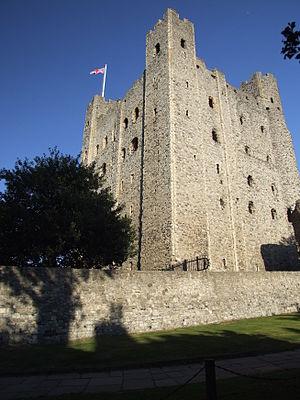
Le château de Rochester est un château médiéval situé dans la ville britannique de Rochester, dans le comté de Kent en Angleterre. Il se dresse sur la rive orientale de la Medway. Le donjon ou tour de pierre du XIIᵉ siècle, qui est la caractéristique la plus marquante du château, est l'un des mieux conservés d'Angleterre.